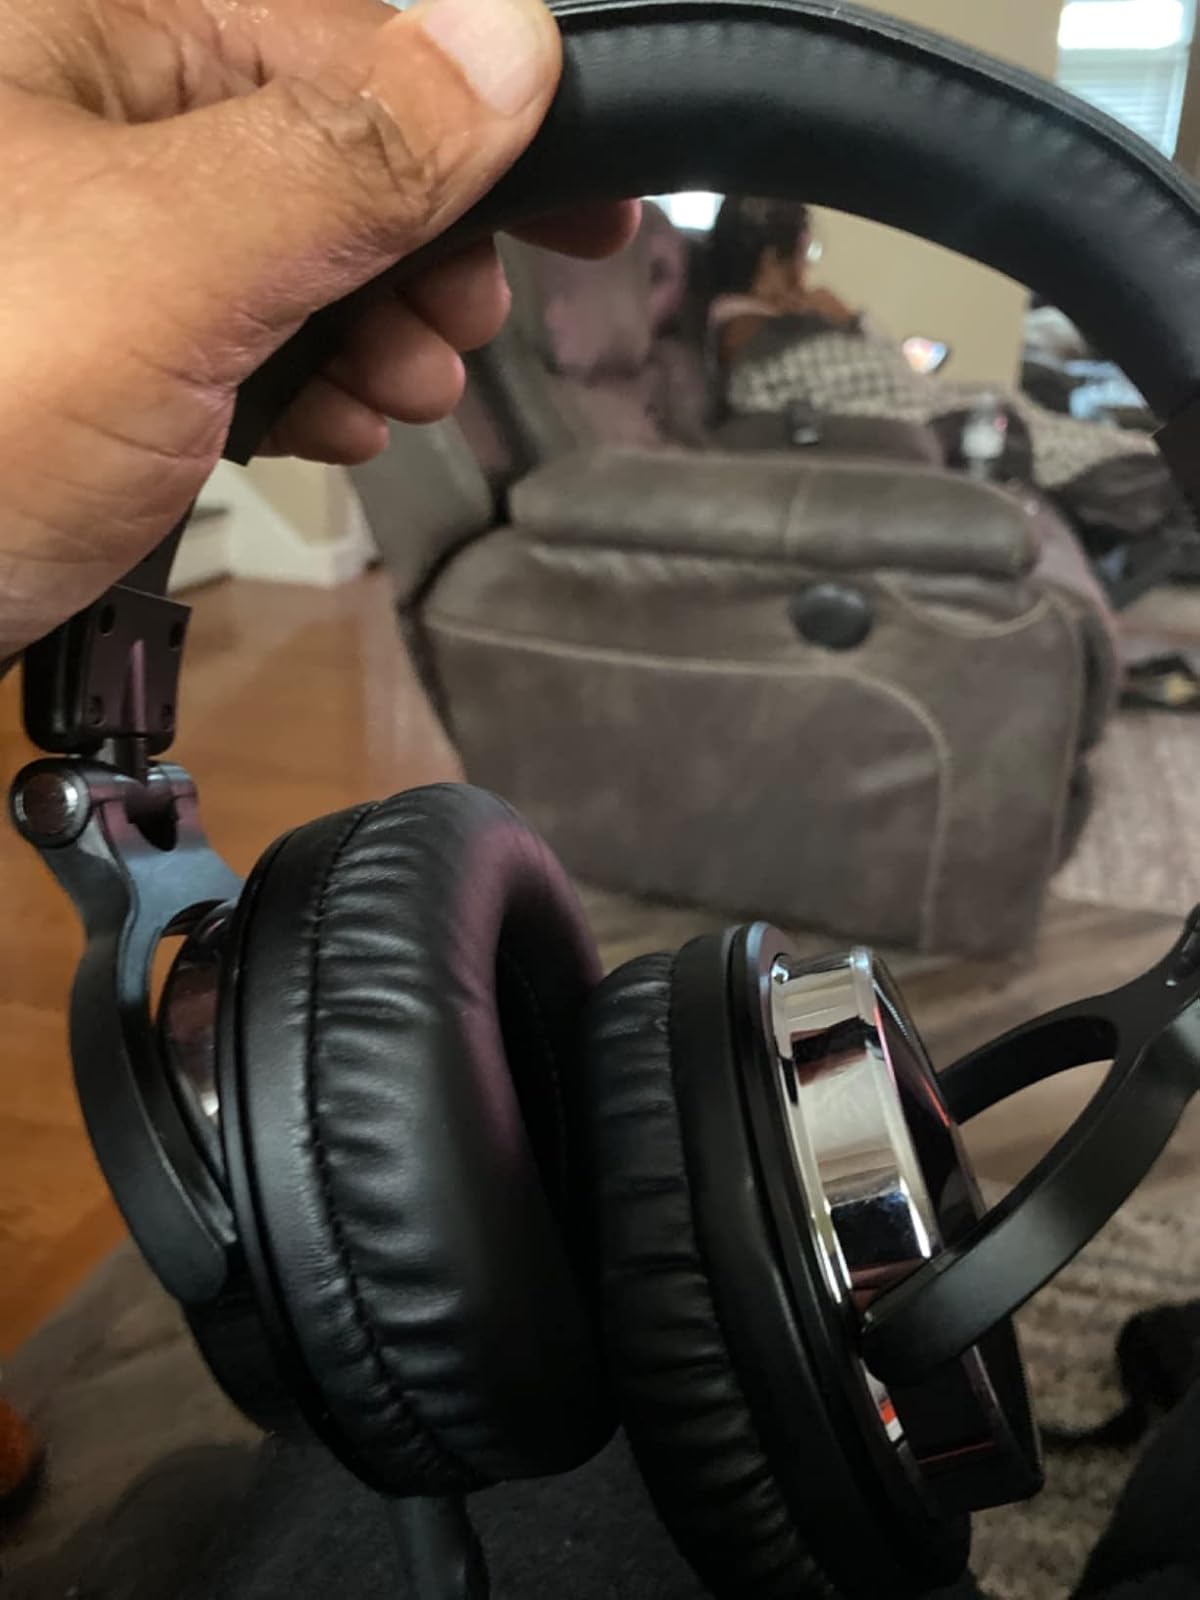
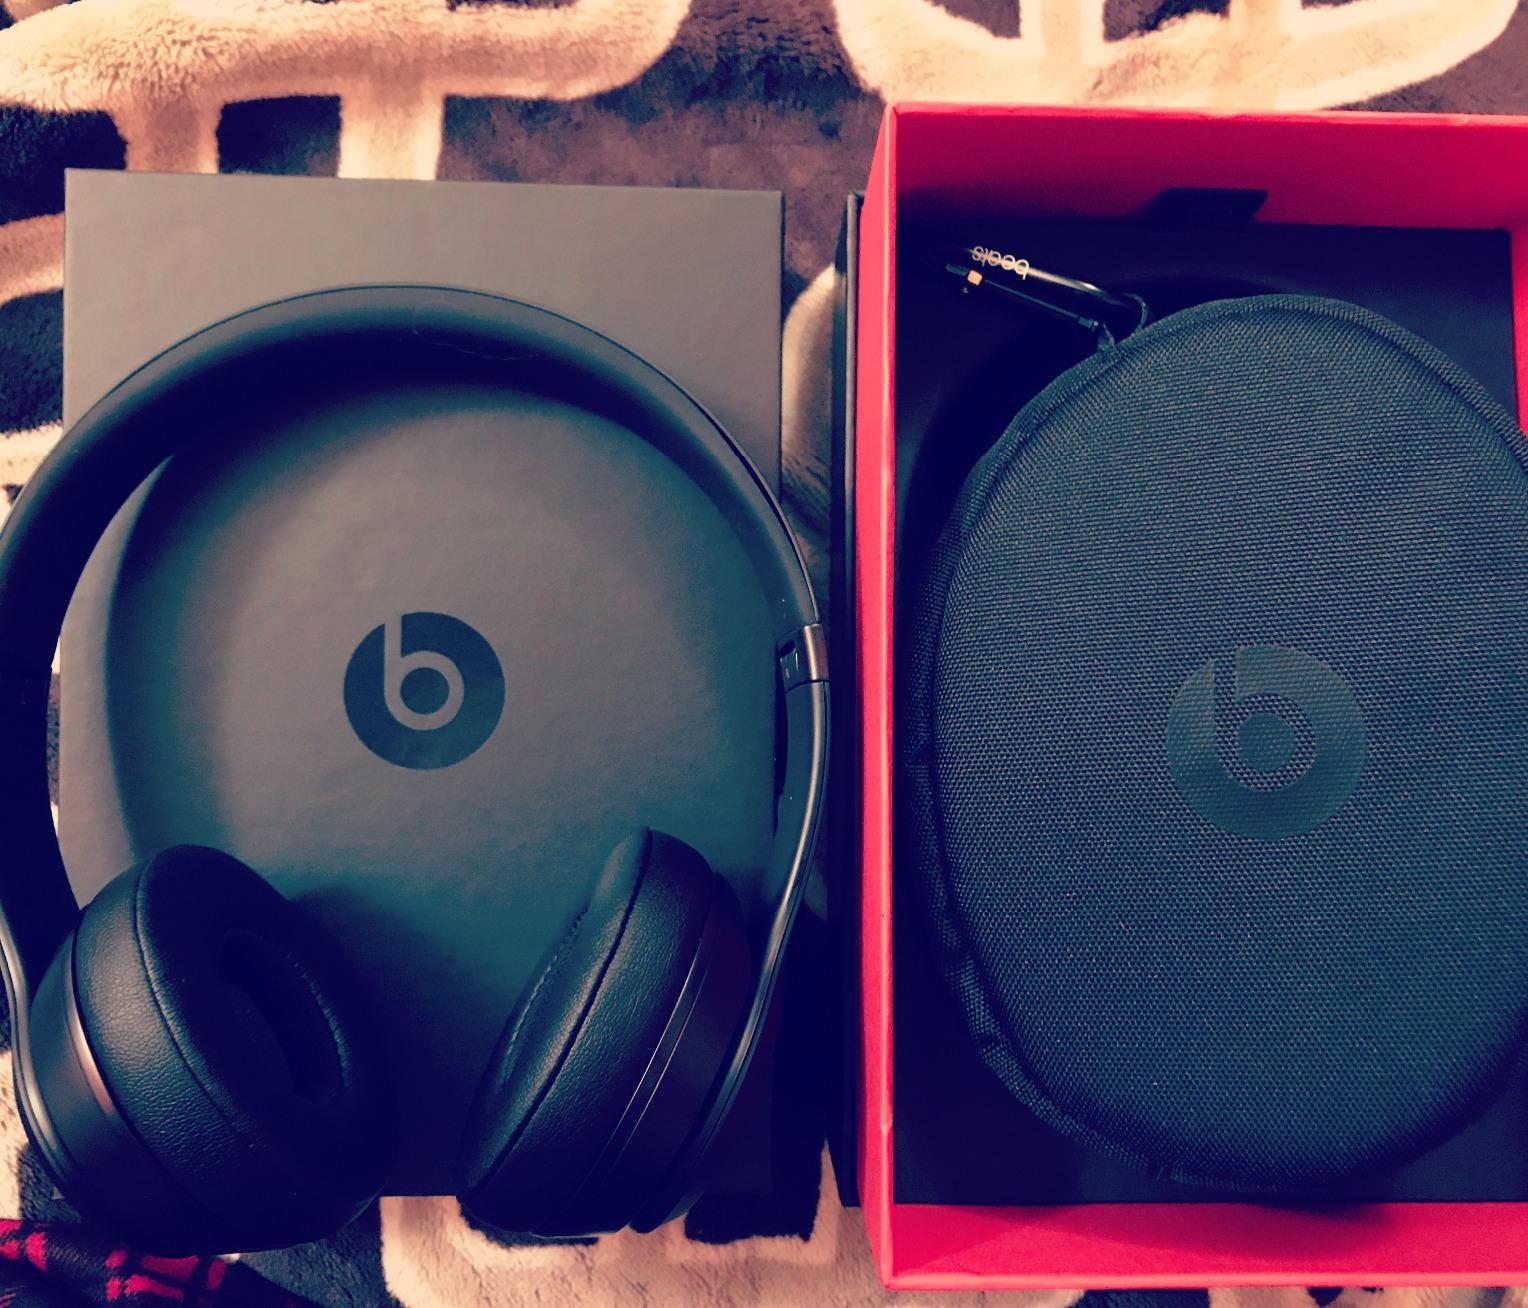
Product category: headphones
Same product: no